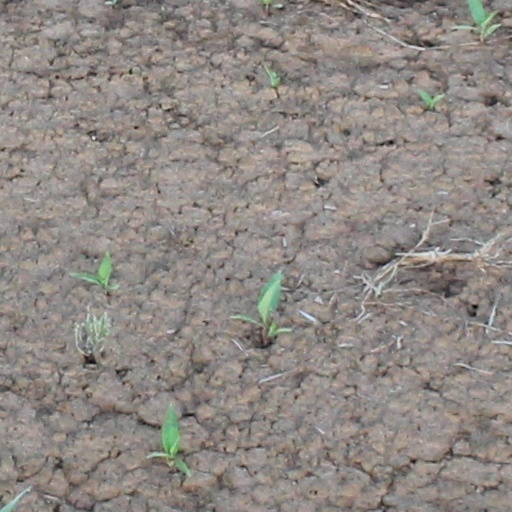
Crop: wheat